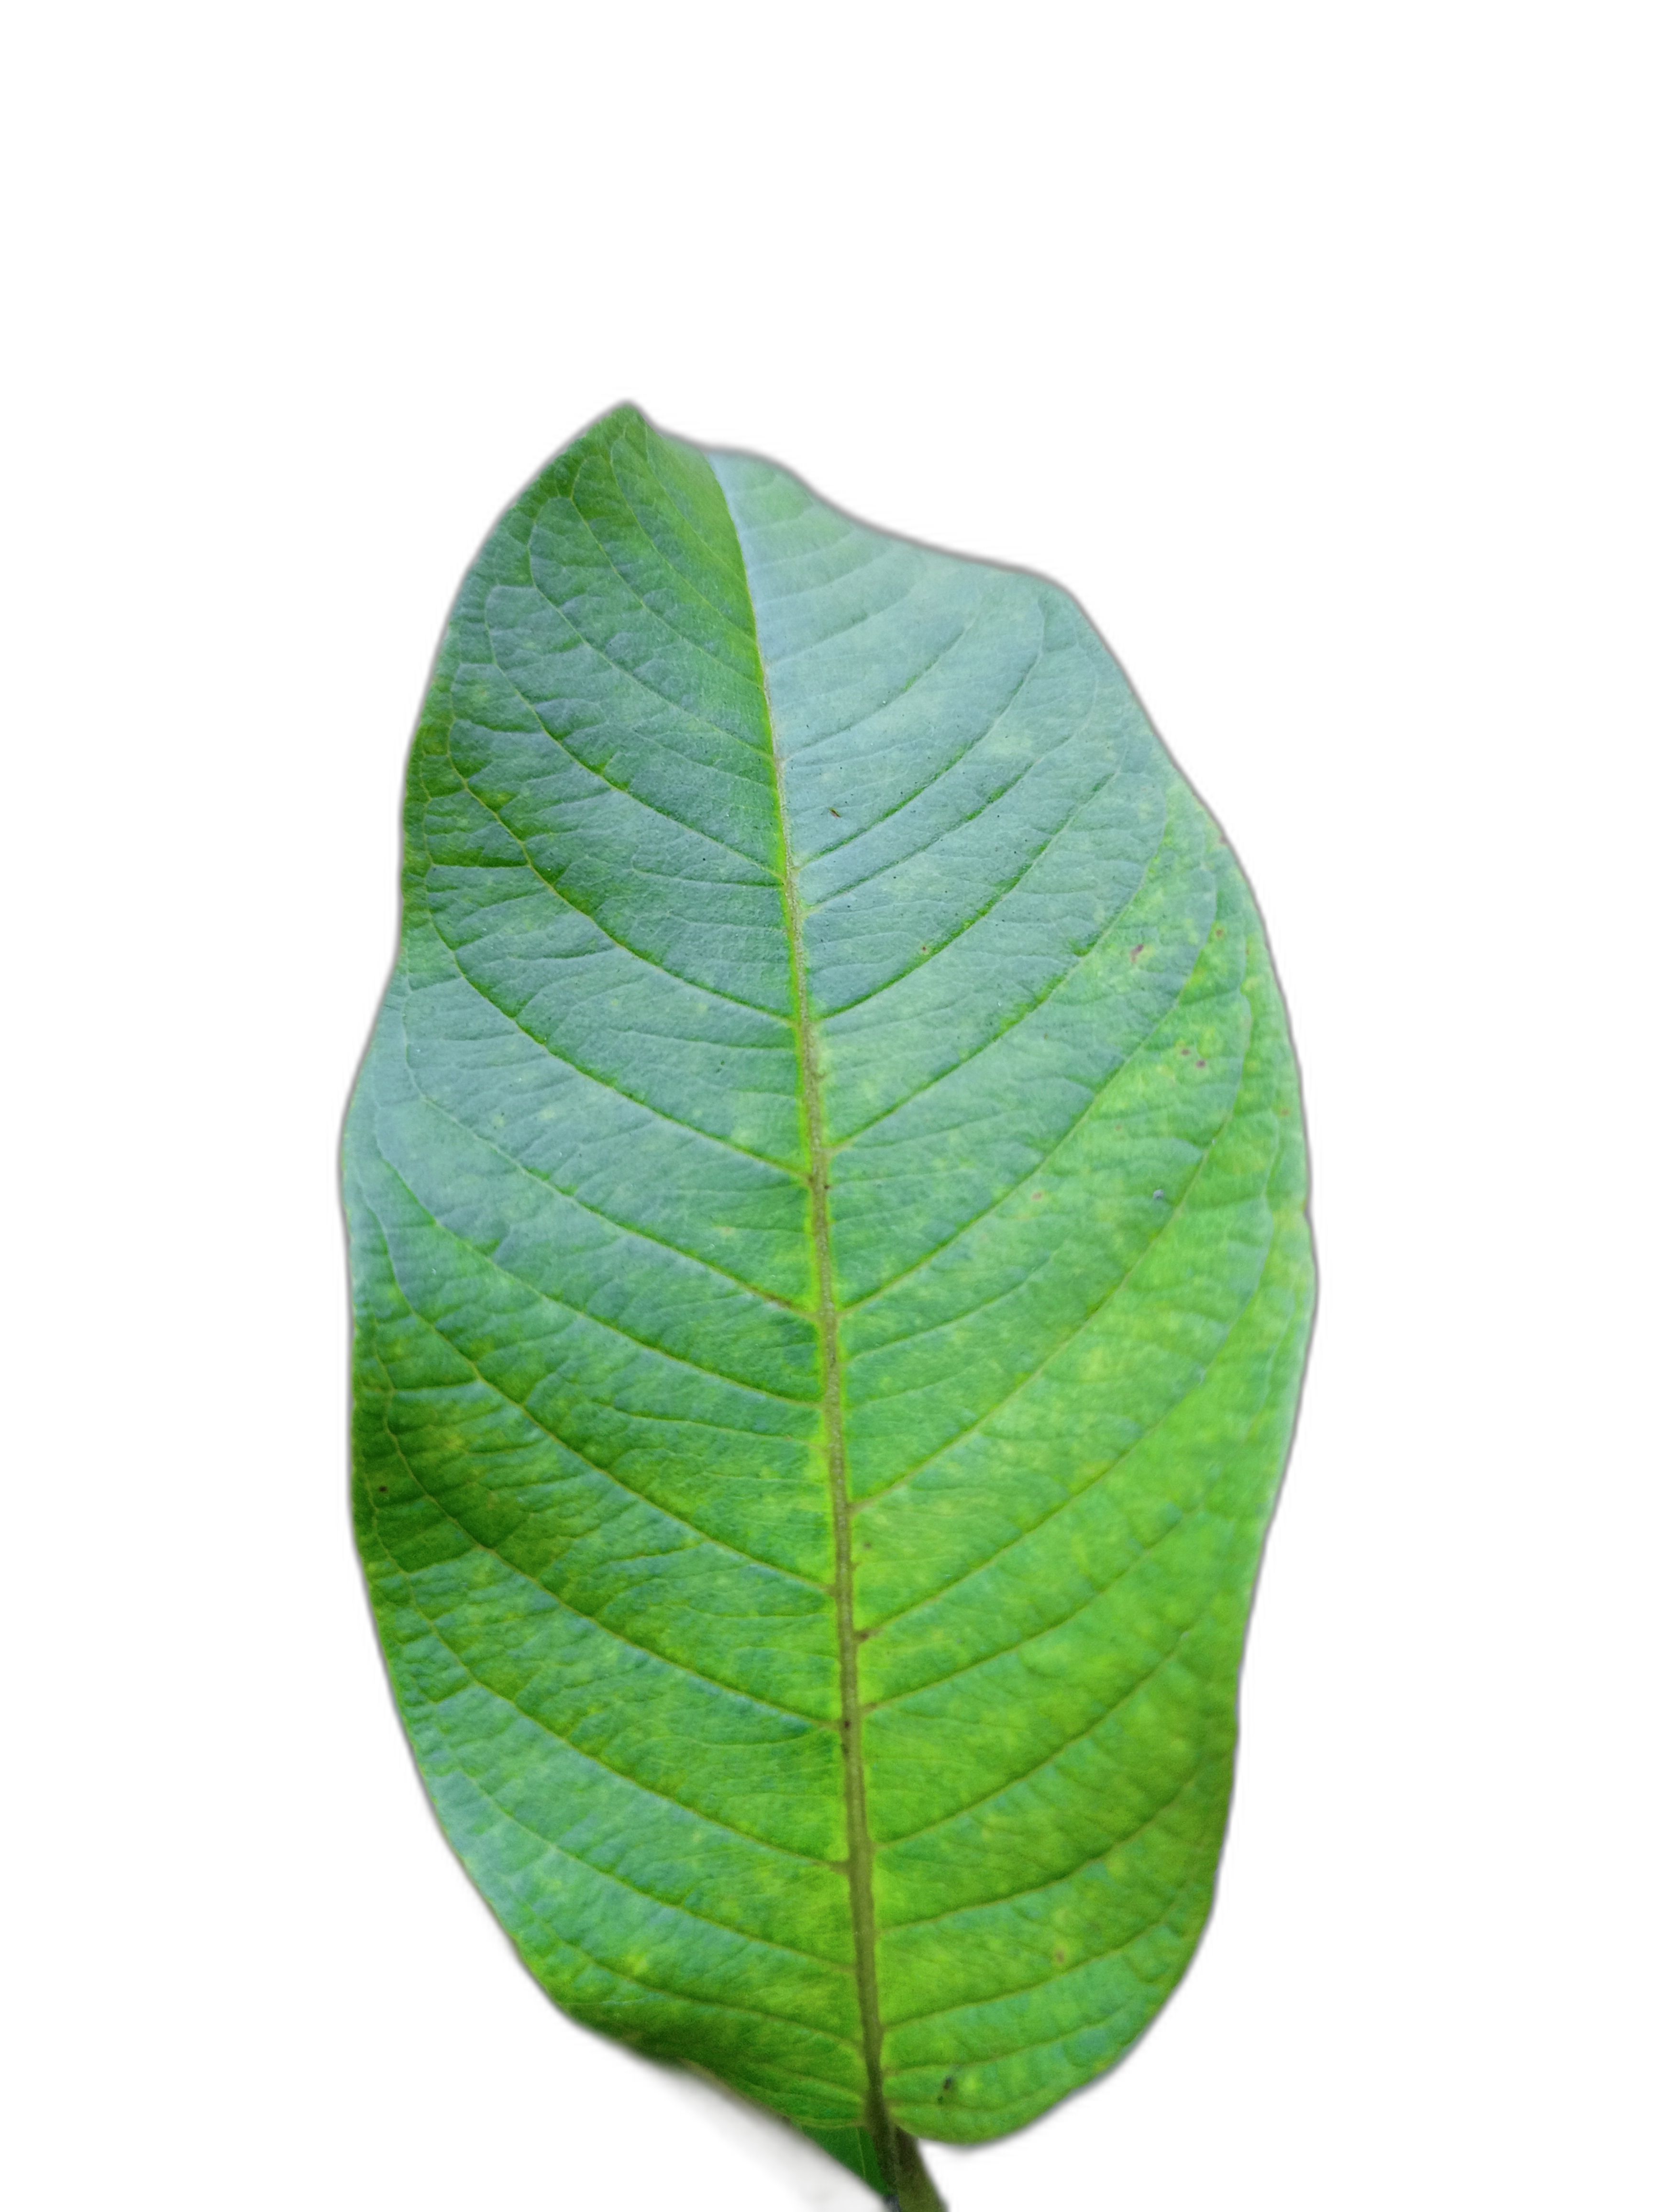
Plant part: leaf
Disease: Healthy